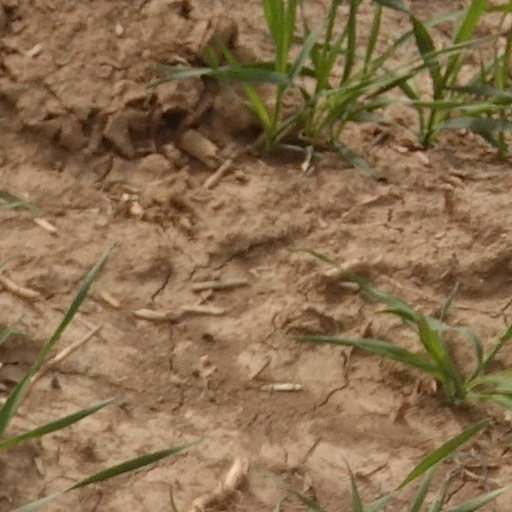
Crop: wheat